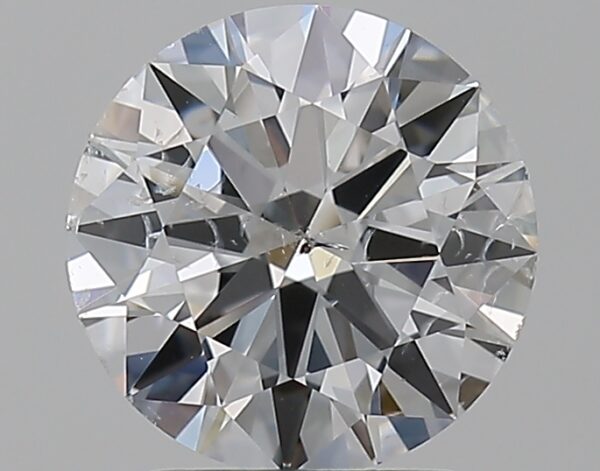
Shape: round
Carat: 2
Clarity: SI2
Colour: E
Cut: VG
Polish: EX
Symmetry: EX
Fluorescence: N
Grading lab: GIA
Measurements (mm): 8.12 x 8.18 x 4.86